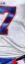
Number: 7